Question: What is the color of the building?
Tambaya: Menene launin ginin?
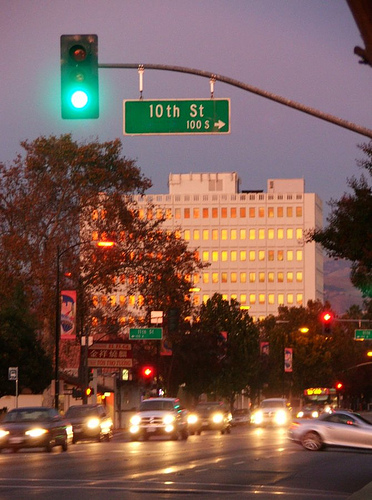
Answer: White.
Amsa: Fari.